Virginia Beach, Virginia

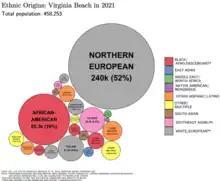
Ethnic origins in Virginia Beach

When the modern city of Virginia Beach was created in 1963, by the consolidation of the Princess Anne County with the City of Virginia Beach, the newly larger city was divided into seven boroughs: Bayside, Blackwater, Kempsville, Lynnhaven, Princess Anne, Pungo, and Virginia Beach.